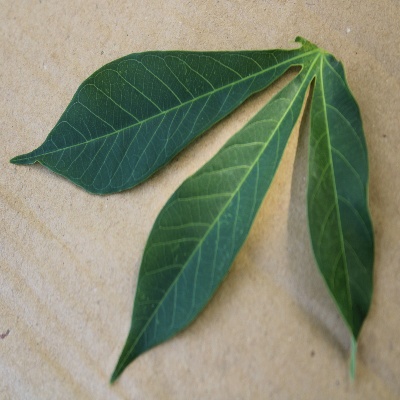
Crop: Cassava
Condition: healthy